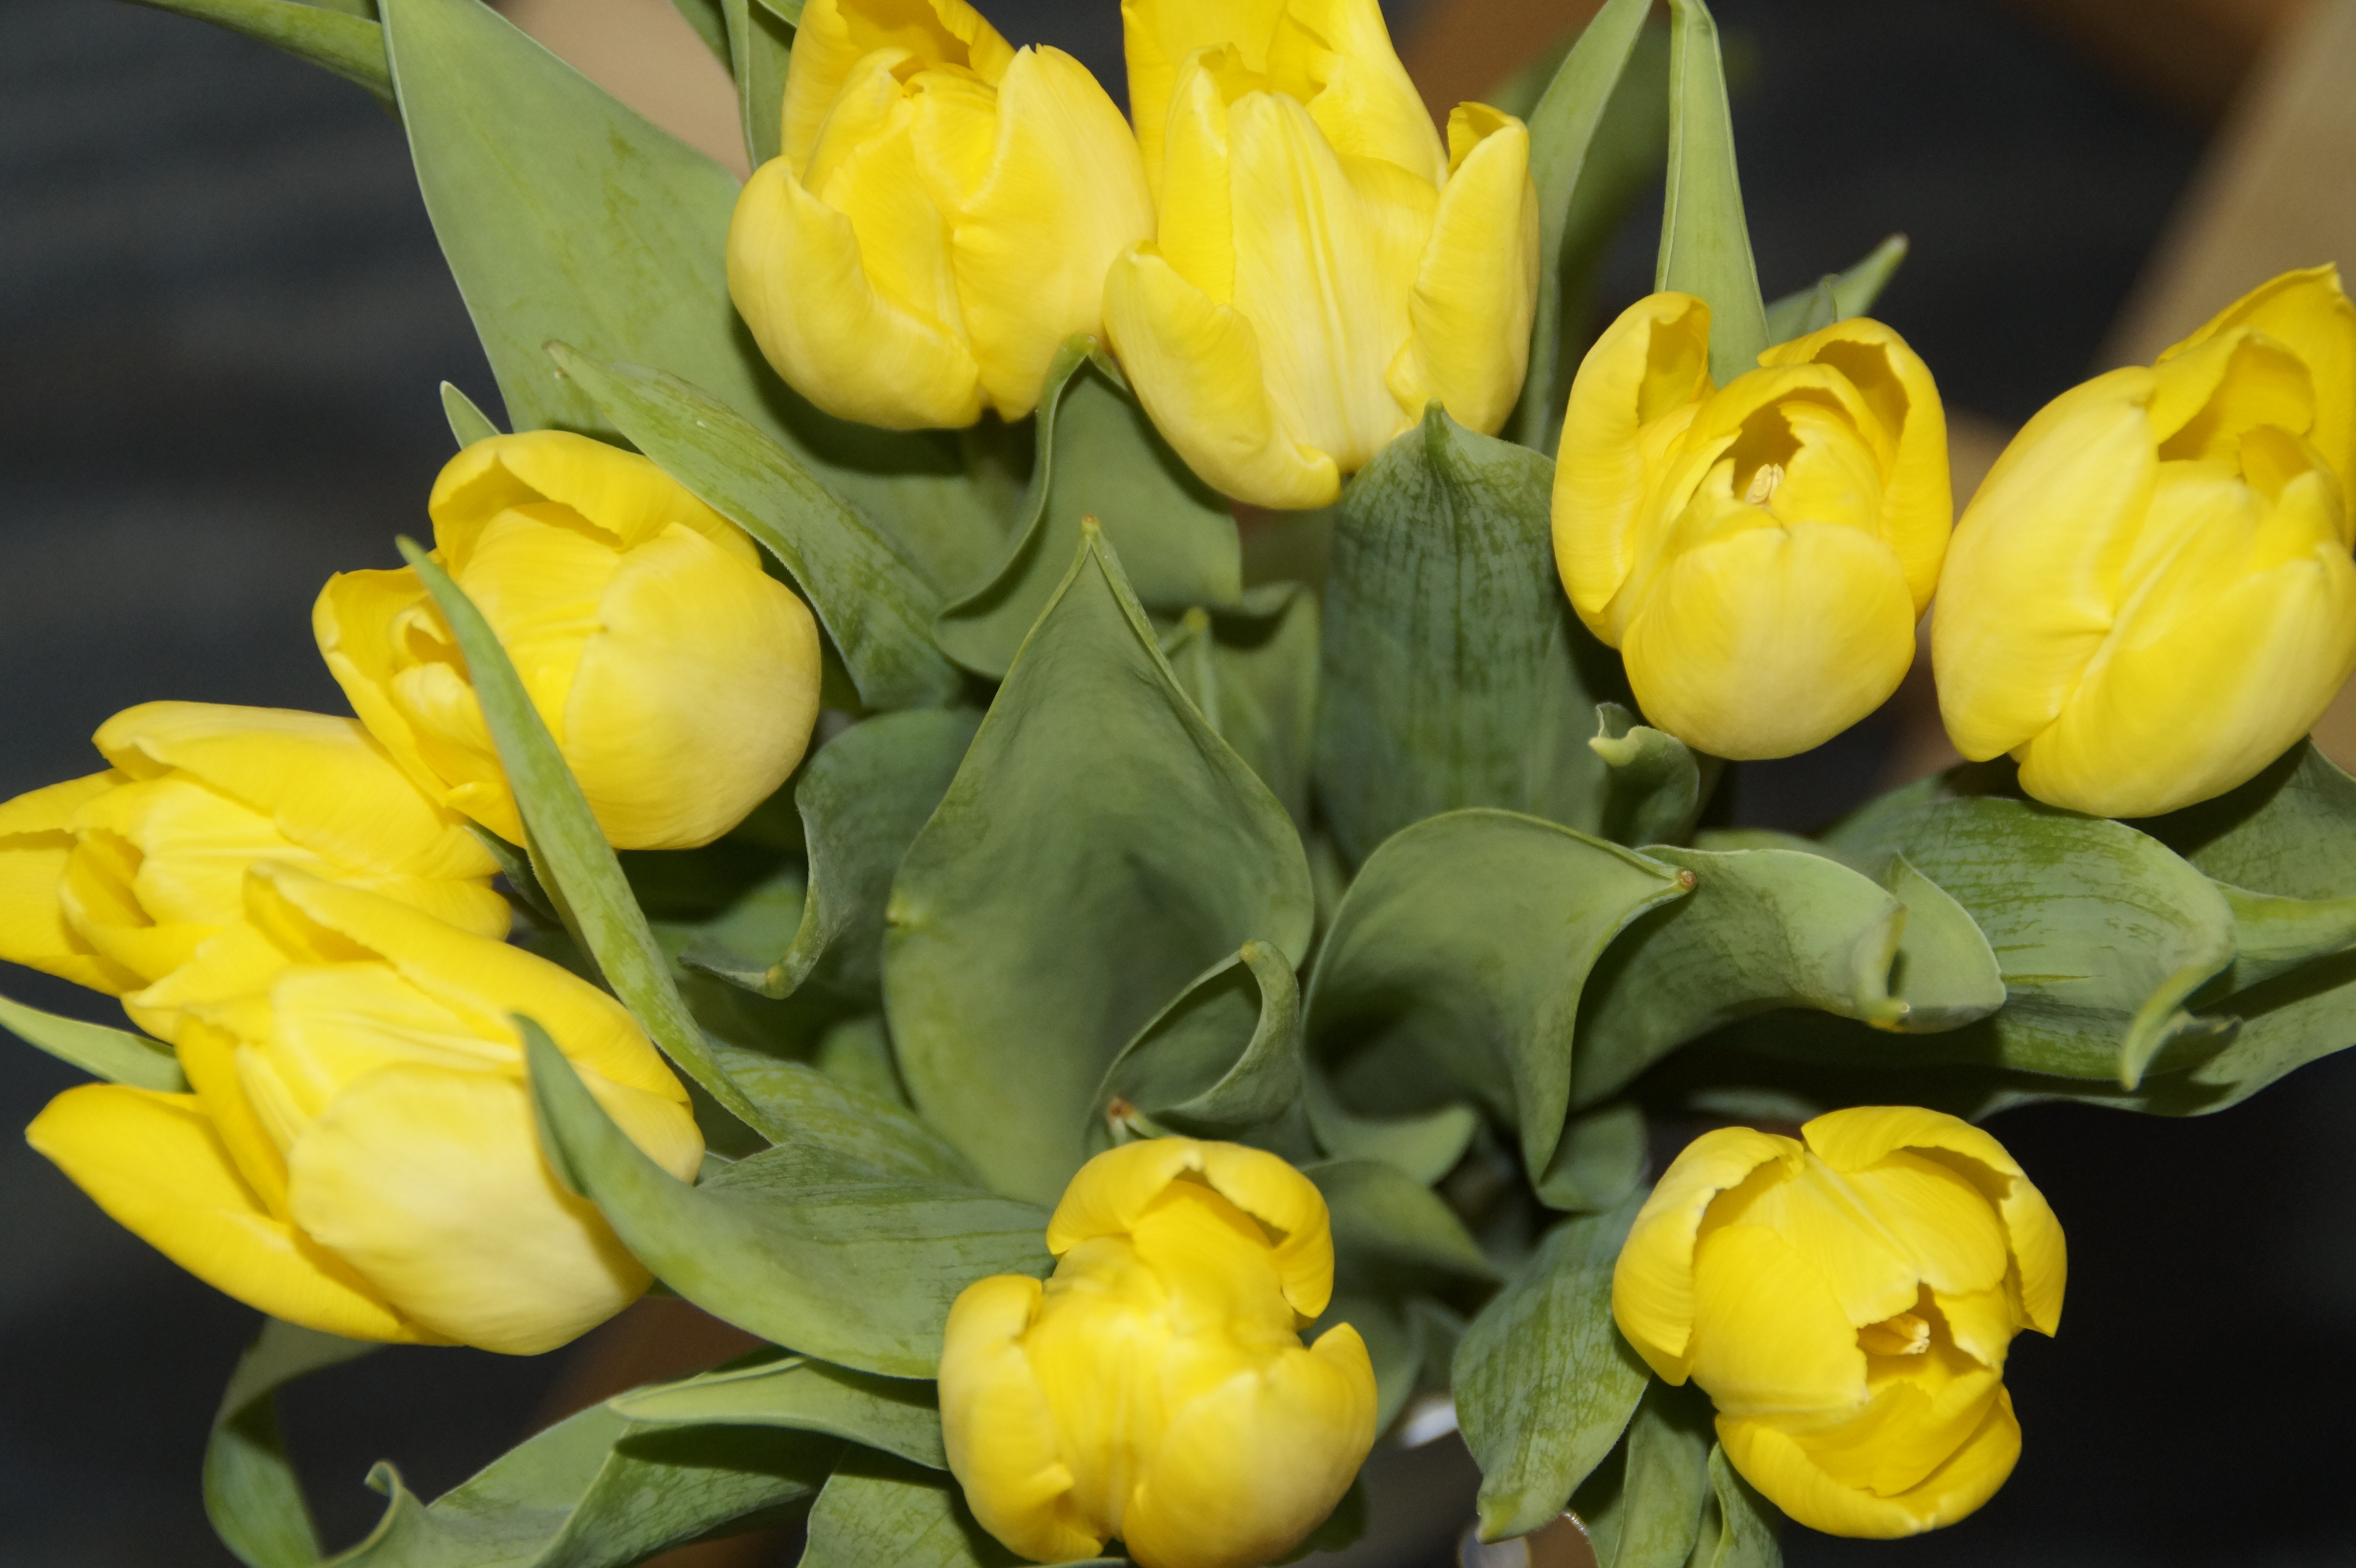
blossom, plant, flower, petal, bloom, tulip, bouquet, spring, yellow, flora, tulip bouquet, flowers, tulips, strauss, spring flower, tulipa, flowering plant, schnittblume, land plant